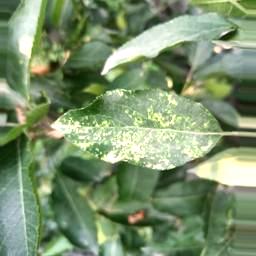
Label: Apple_Mosaic